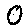
Label: 0